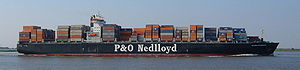
P&O Nedlloyd
P&O Nedlloyd Container Line Limited var et engelsk-hollandsk verdensomspændende oceangående containerrederi, med dobbelt hovedkvarter i London og Rotterdam. Selskabet blev dannet i 1997 ved sammenlægningen af containerafdelingen af det førende hollandske transportselskab Nedlloyd Lines, en underafdeling af Nedlloyd-koncernen, og den britiske maritime rederigigant P&O Group. Fusionen var på daværende tidspunkt den største i det ellers fragmenterede containermarked, og anses generelt for at have påbegyndt den efterfølgende industrikonsolidering. Fusionen skabte en rederipendant til andre store anglo-nederlandske samarbejder, så som Shell, Unilever og Reed Elsevier.